Lebak, Sultan Kudarat

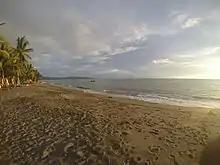
Lebak Shoreline

Lebak is now an emerging tourism destination. The beautiful beaches stretch 22 kilometers with lined mangroves from Barangay Salaman, Tibpuan and Kinudalan, Taguisa and Datu Karon. A number of a beach resort is now existing in this coastal barangays.